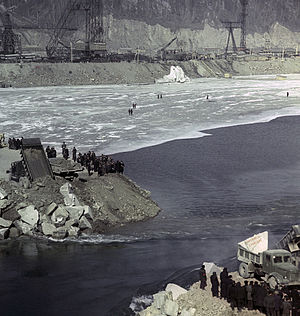
Krasnojarskreservoiret / Billeder
Krasnojarskreservoiret er et vandkraftreservoir nær byen Divnogorsk på floden Jenisej i Krasnojarsk kraj i Sibiriske føderale distrikt af Den Russiske Føderation. Reservoiret er opkaldt efter byen Krasnojarsk, den største by ved reservoiret. Reservoiret har et areal på 2.000 km², omkring 66% af Fyns areal, og et maksimalt volumen på 73,3 km³.